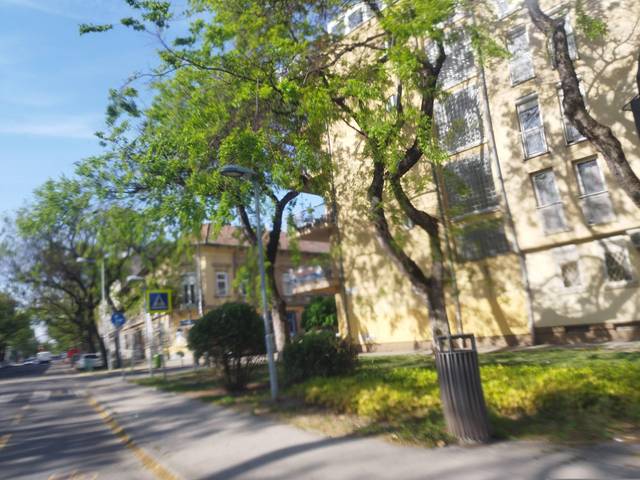
Region: Hungary
Coordinates: 47.524, 19.067